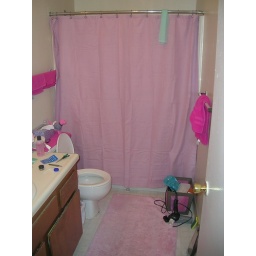
Just so you know, the bathroom is the only place in the house that's pink.